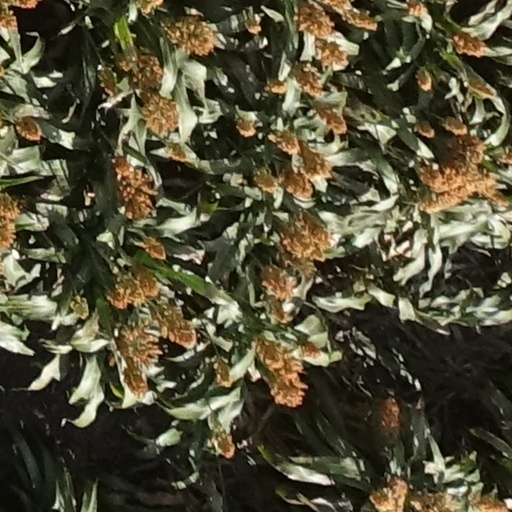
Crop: sorghum